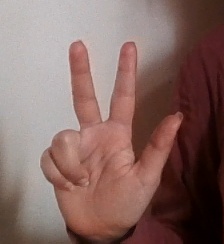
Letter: al